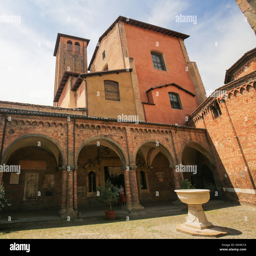
the basilica of italian gothic structure is a 9th century religious building